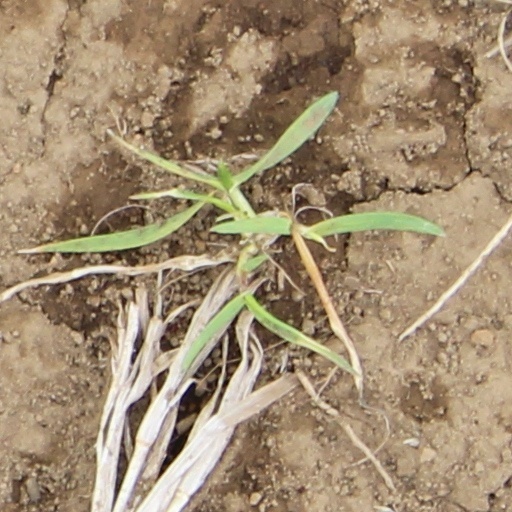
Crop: wheat